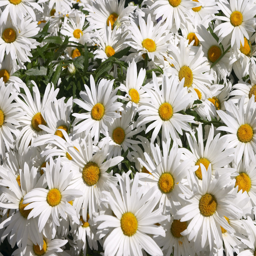
daisy flowers in bloom in the garden